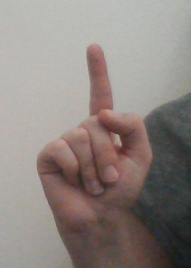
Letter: bb